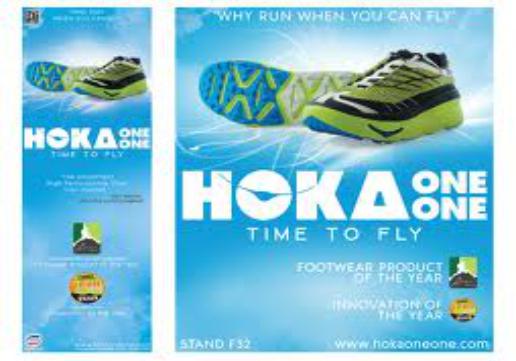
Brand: Hoka One One
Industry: Clothes